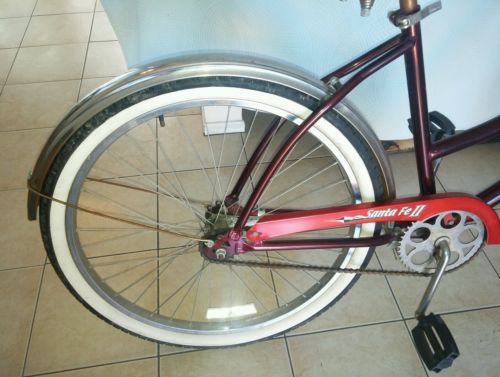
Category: bicycle